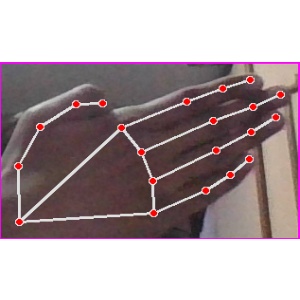
अक्षर: घ